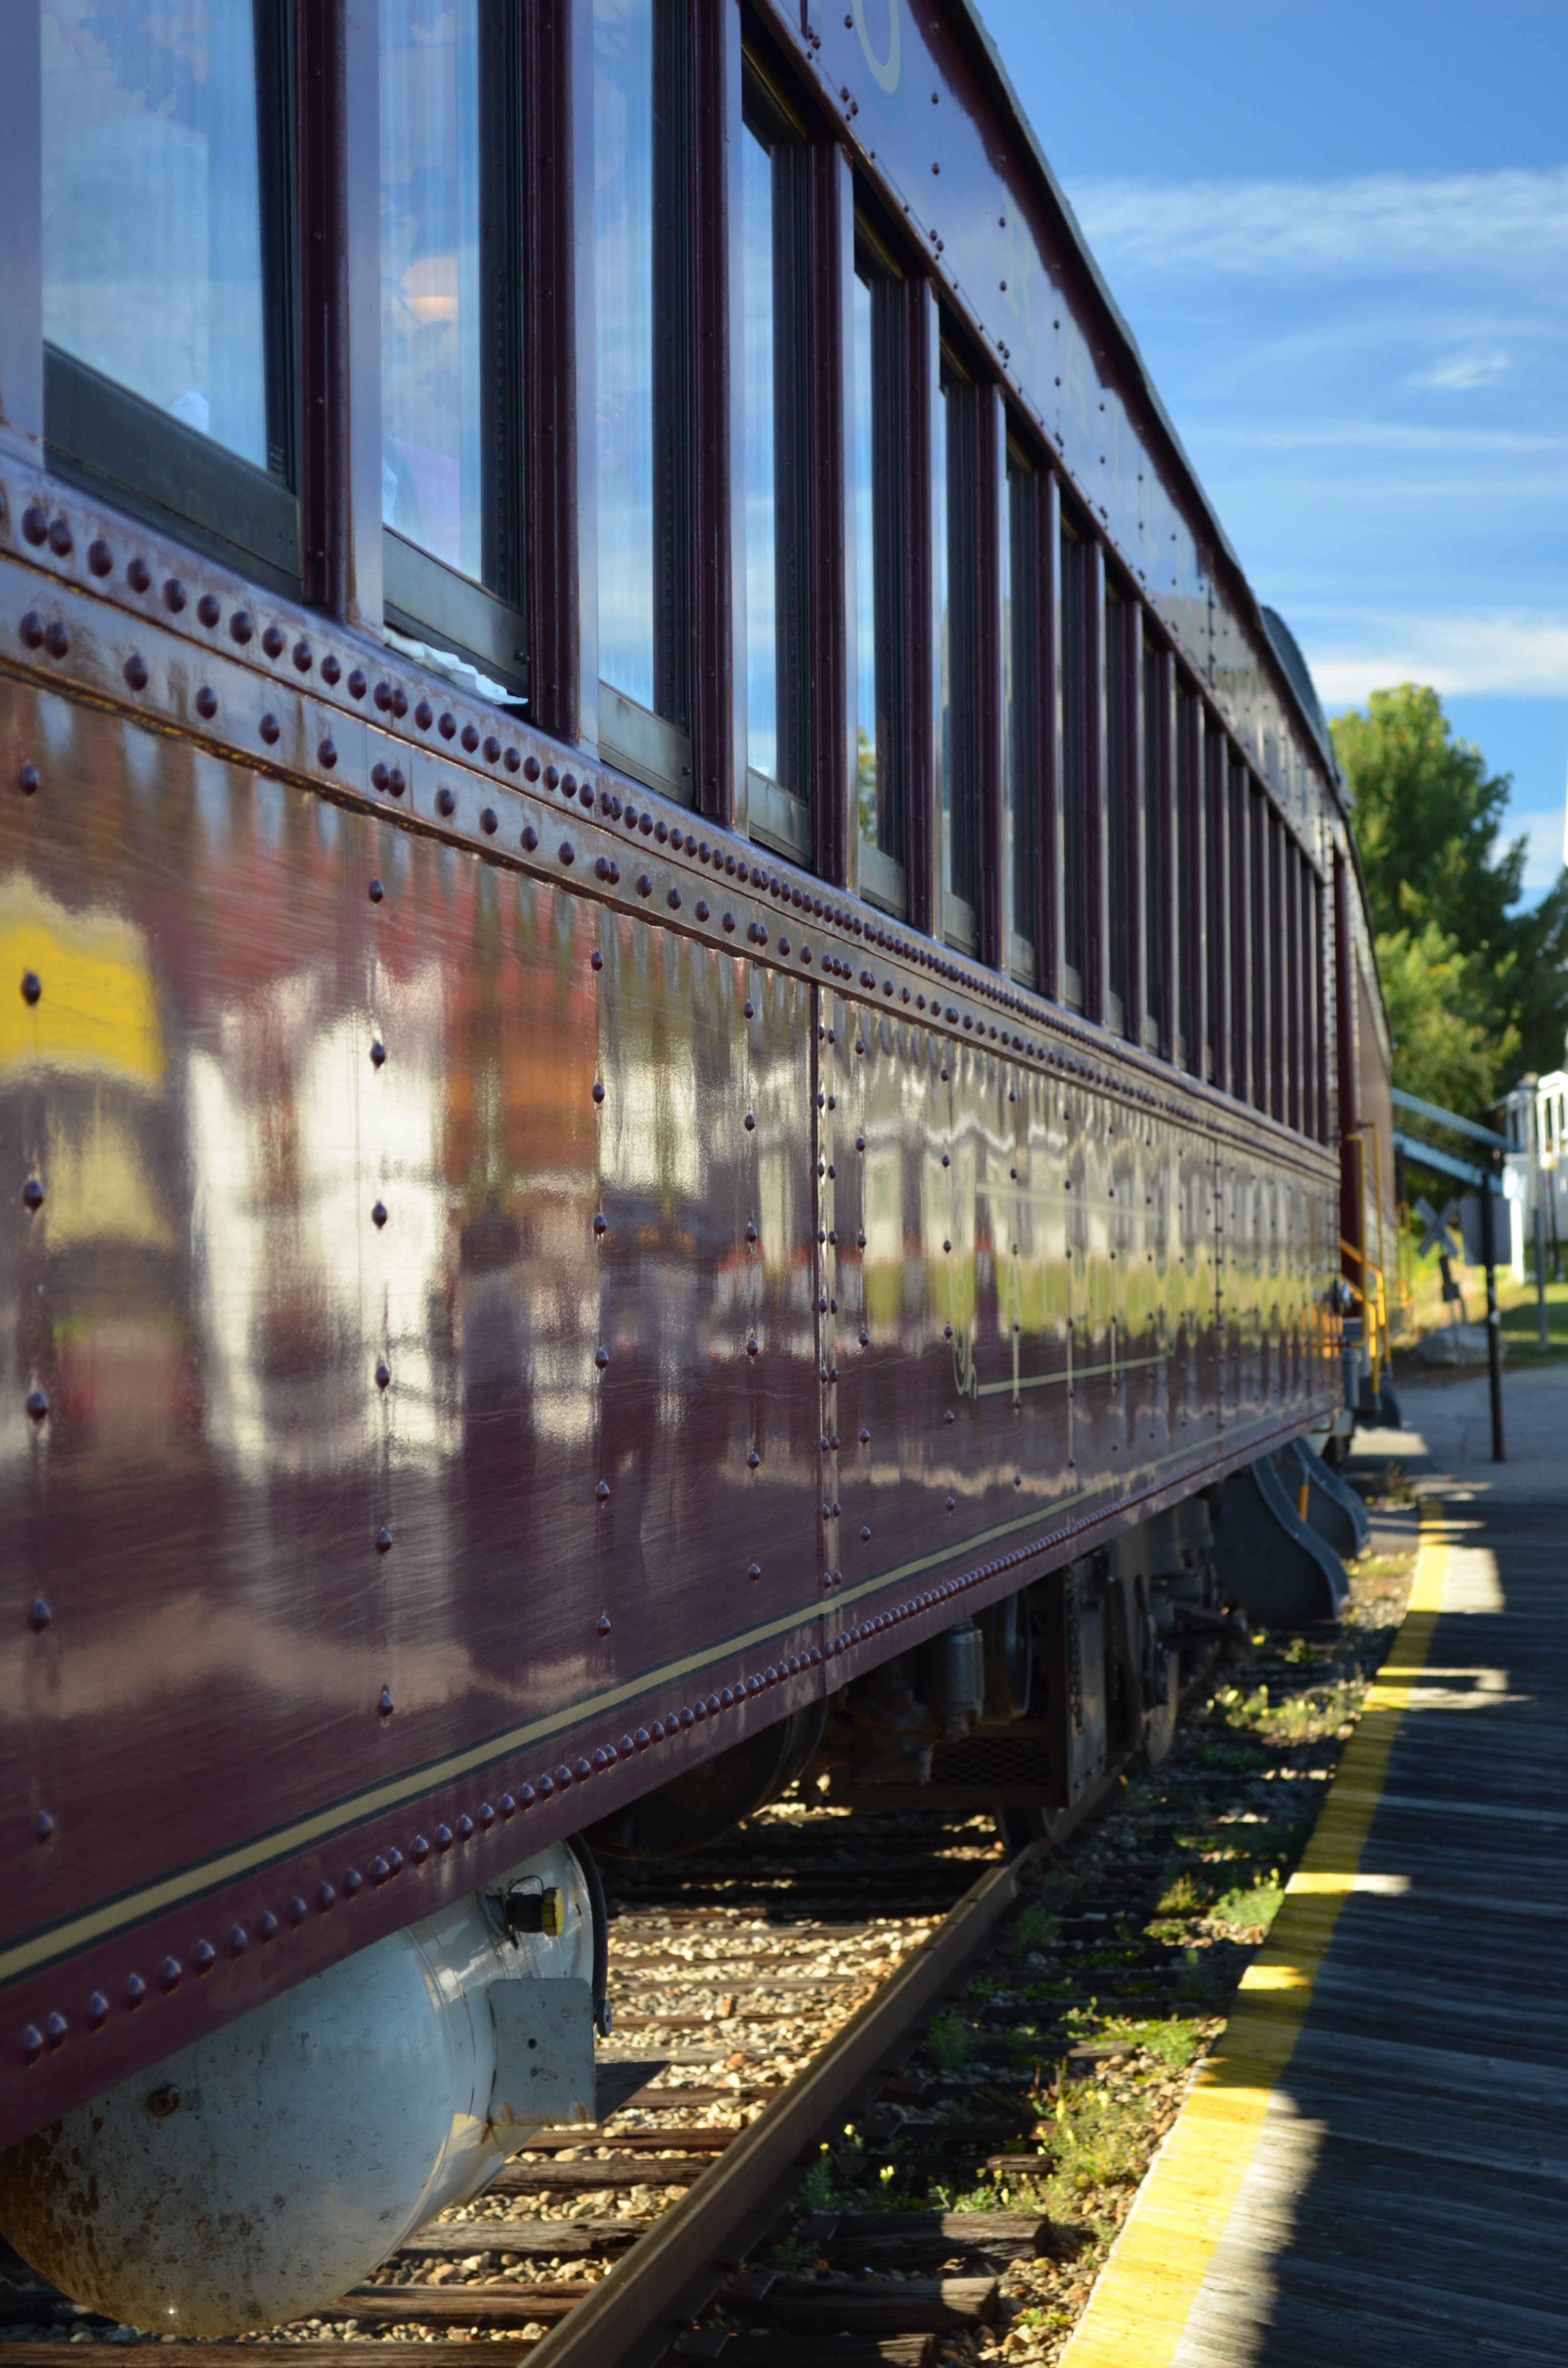
architecture, track, rail, train, transport, reflection, vehicle, journey, train station, waterway, public transport, rail transport, urban area, rolling stock, metropolitan area